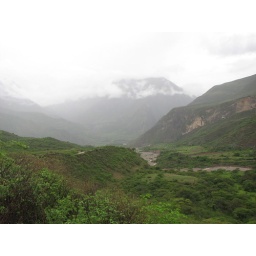
The valley floor reachable by a 2 hour van ride